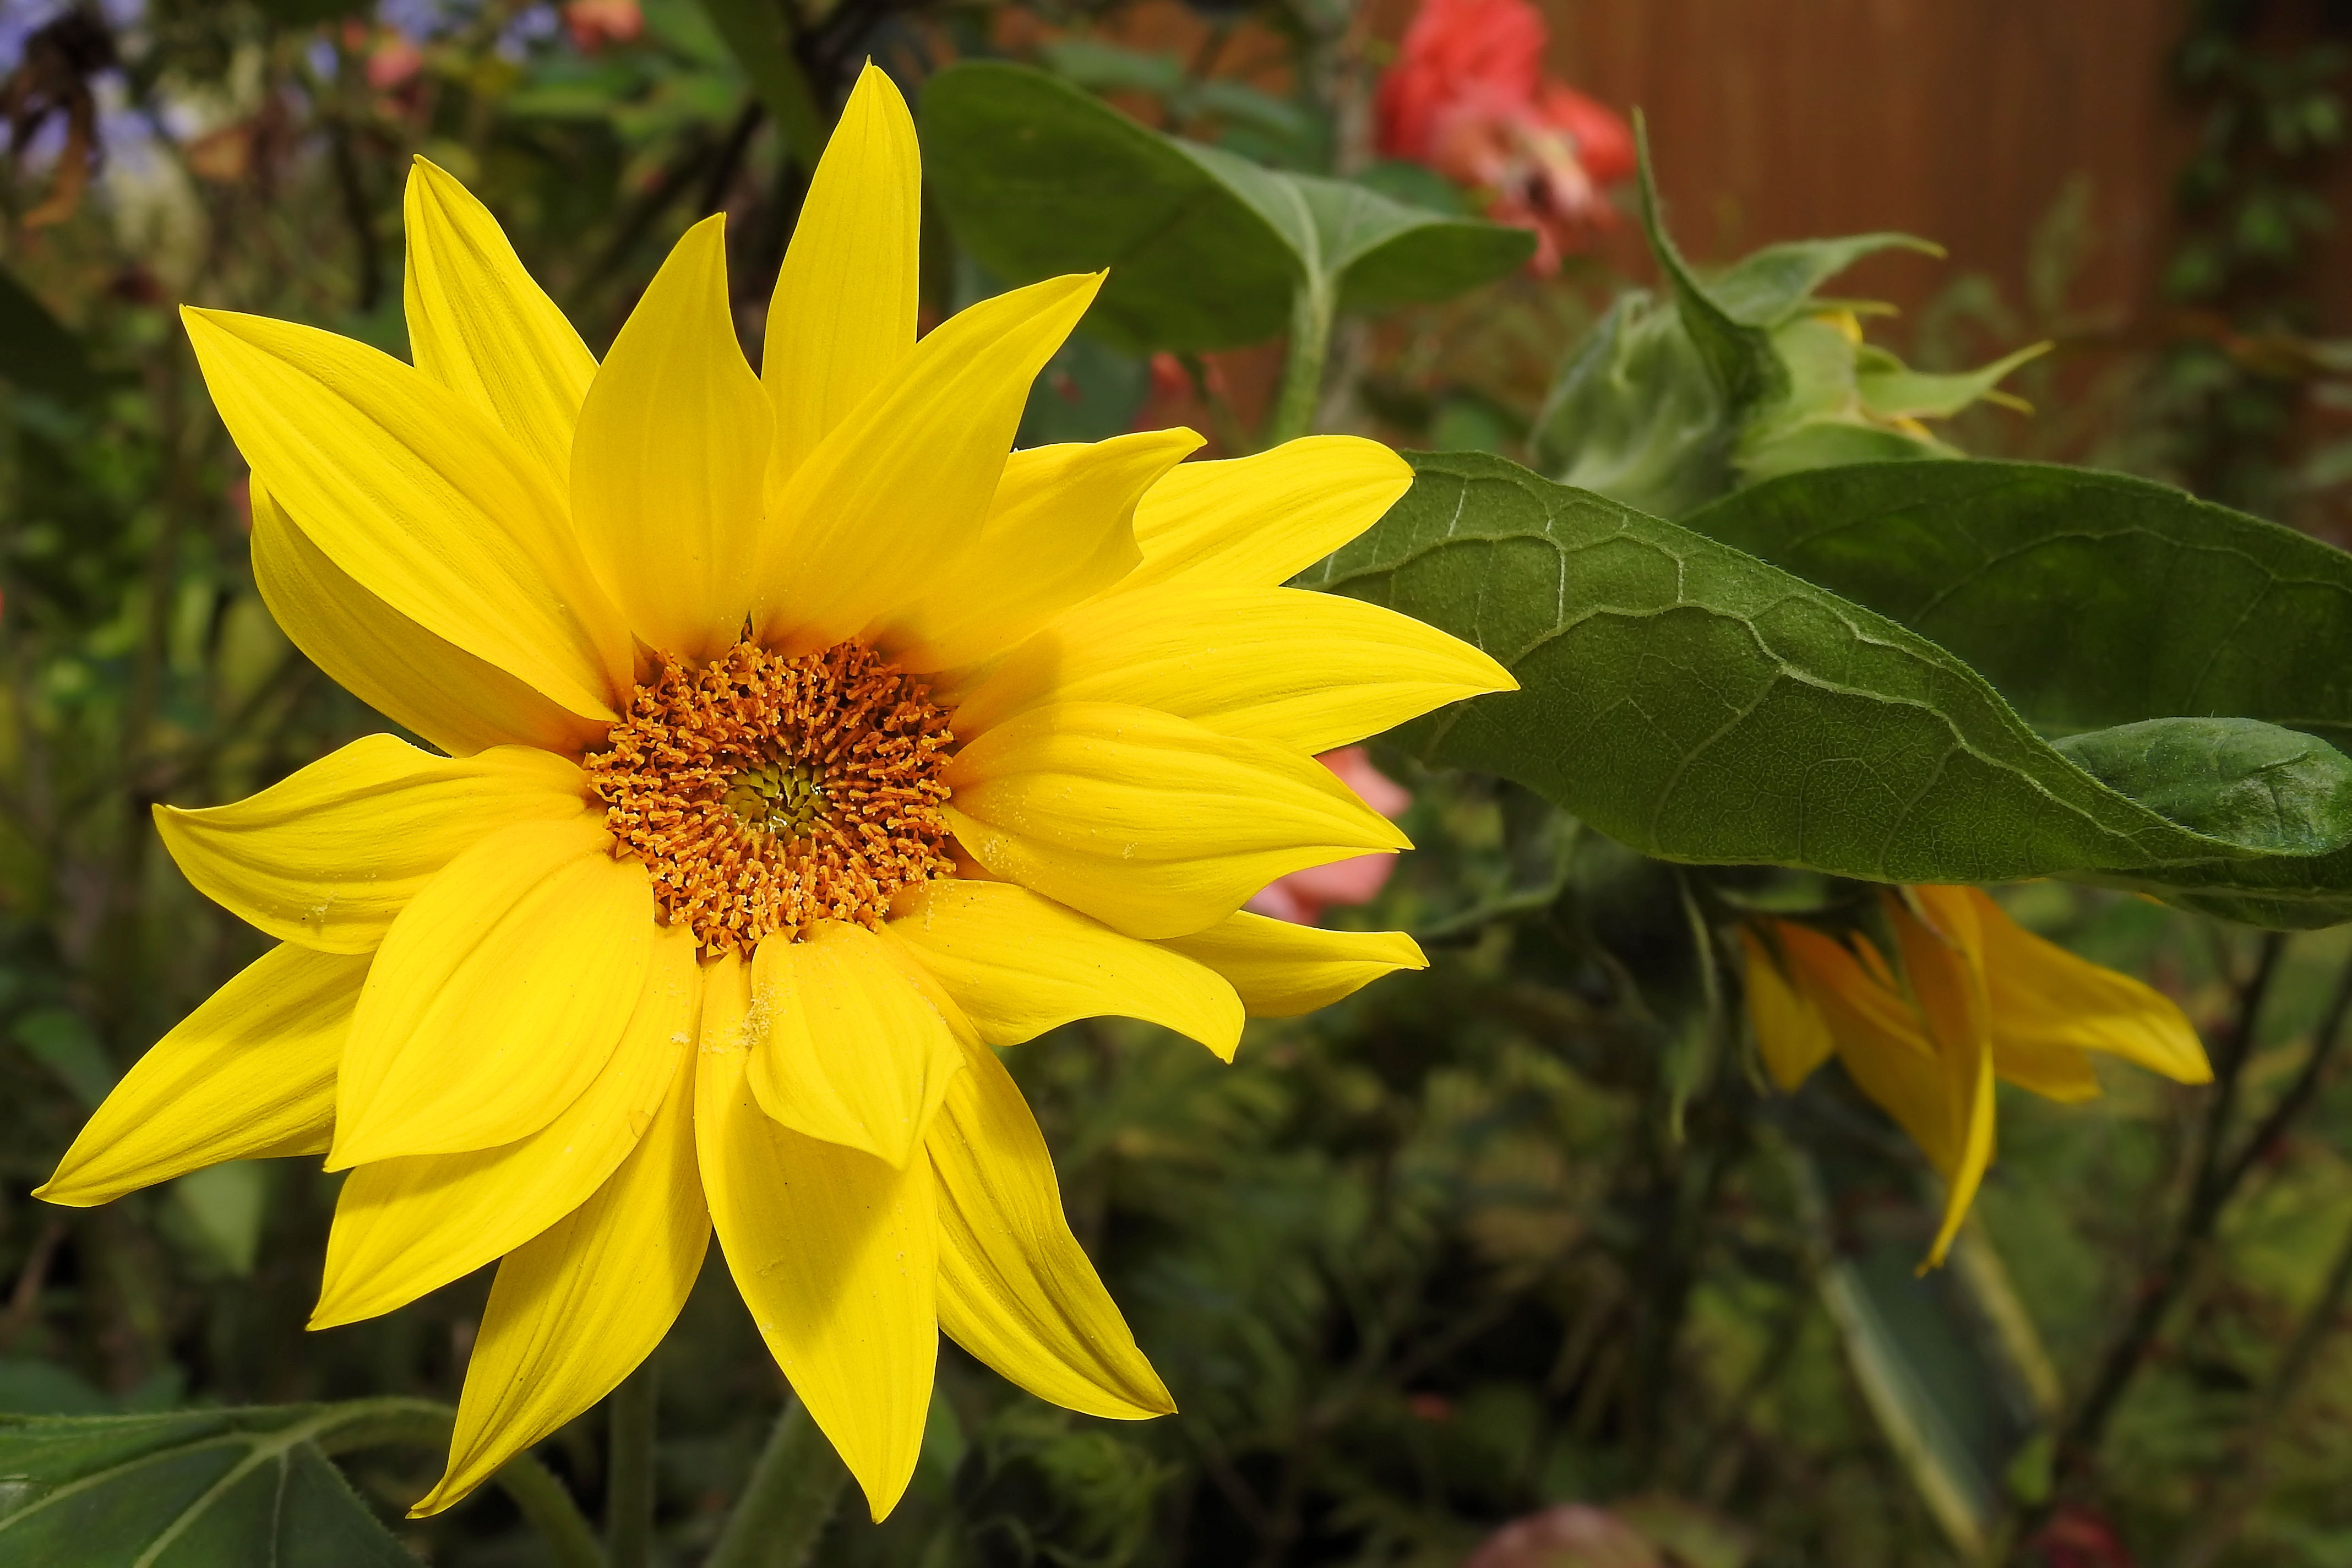
blossom, plant, flower, petal, bloom, autumn, botany, yellow, flora, sunflower, wildflower, sun flower, yellow flowers, macro photography, flowering plant, daisy family, jerusalem artichoke, helianthus jerusalem artichokes, annual plant, land plant